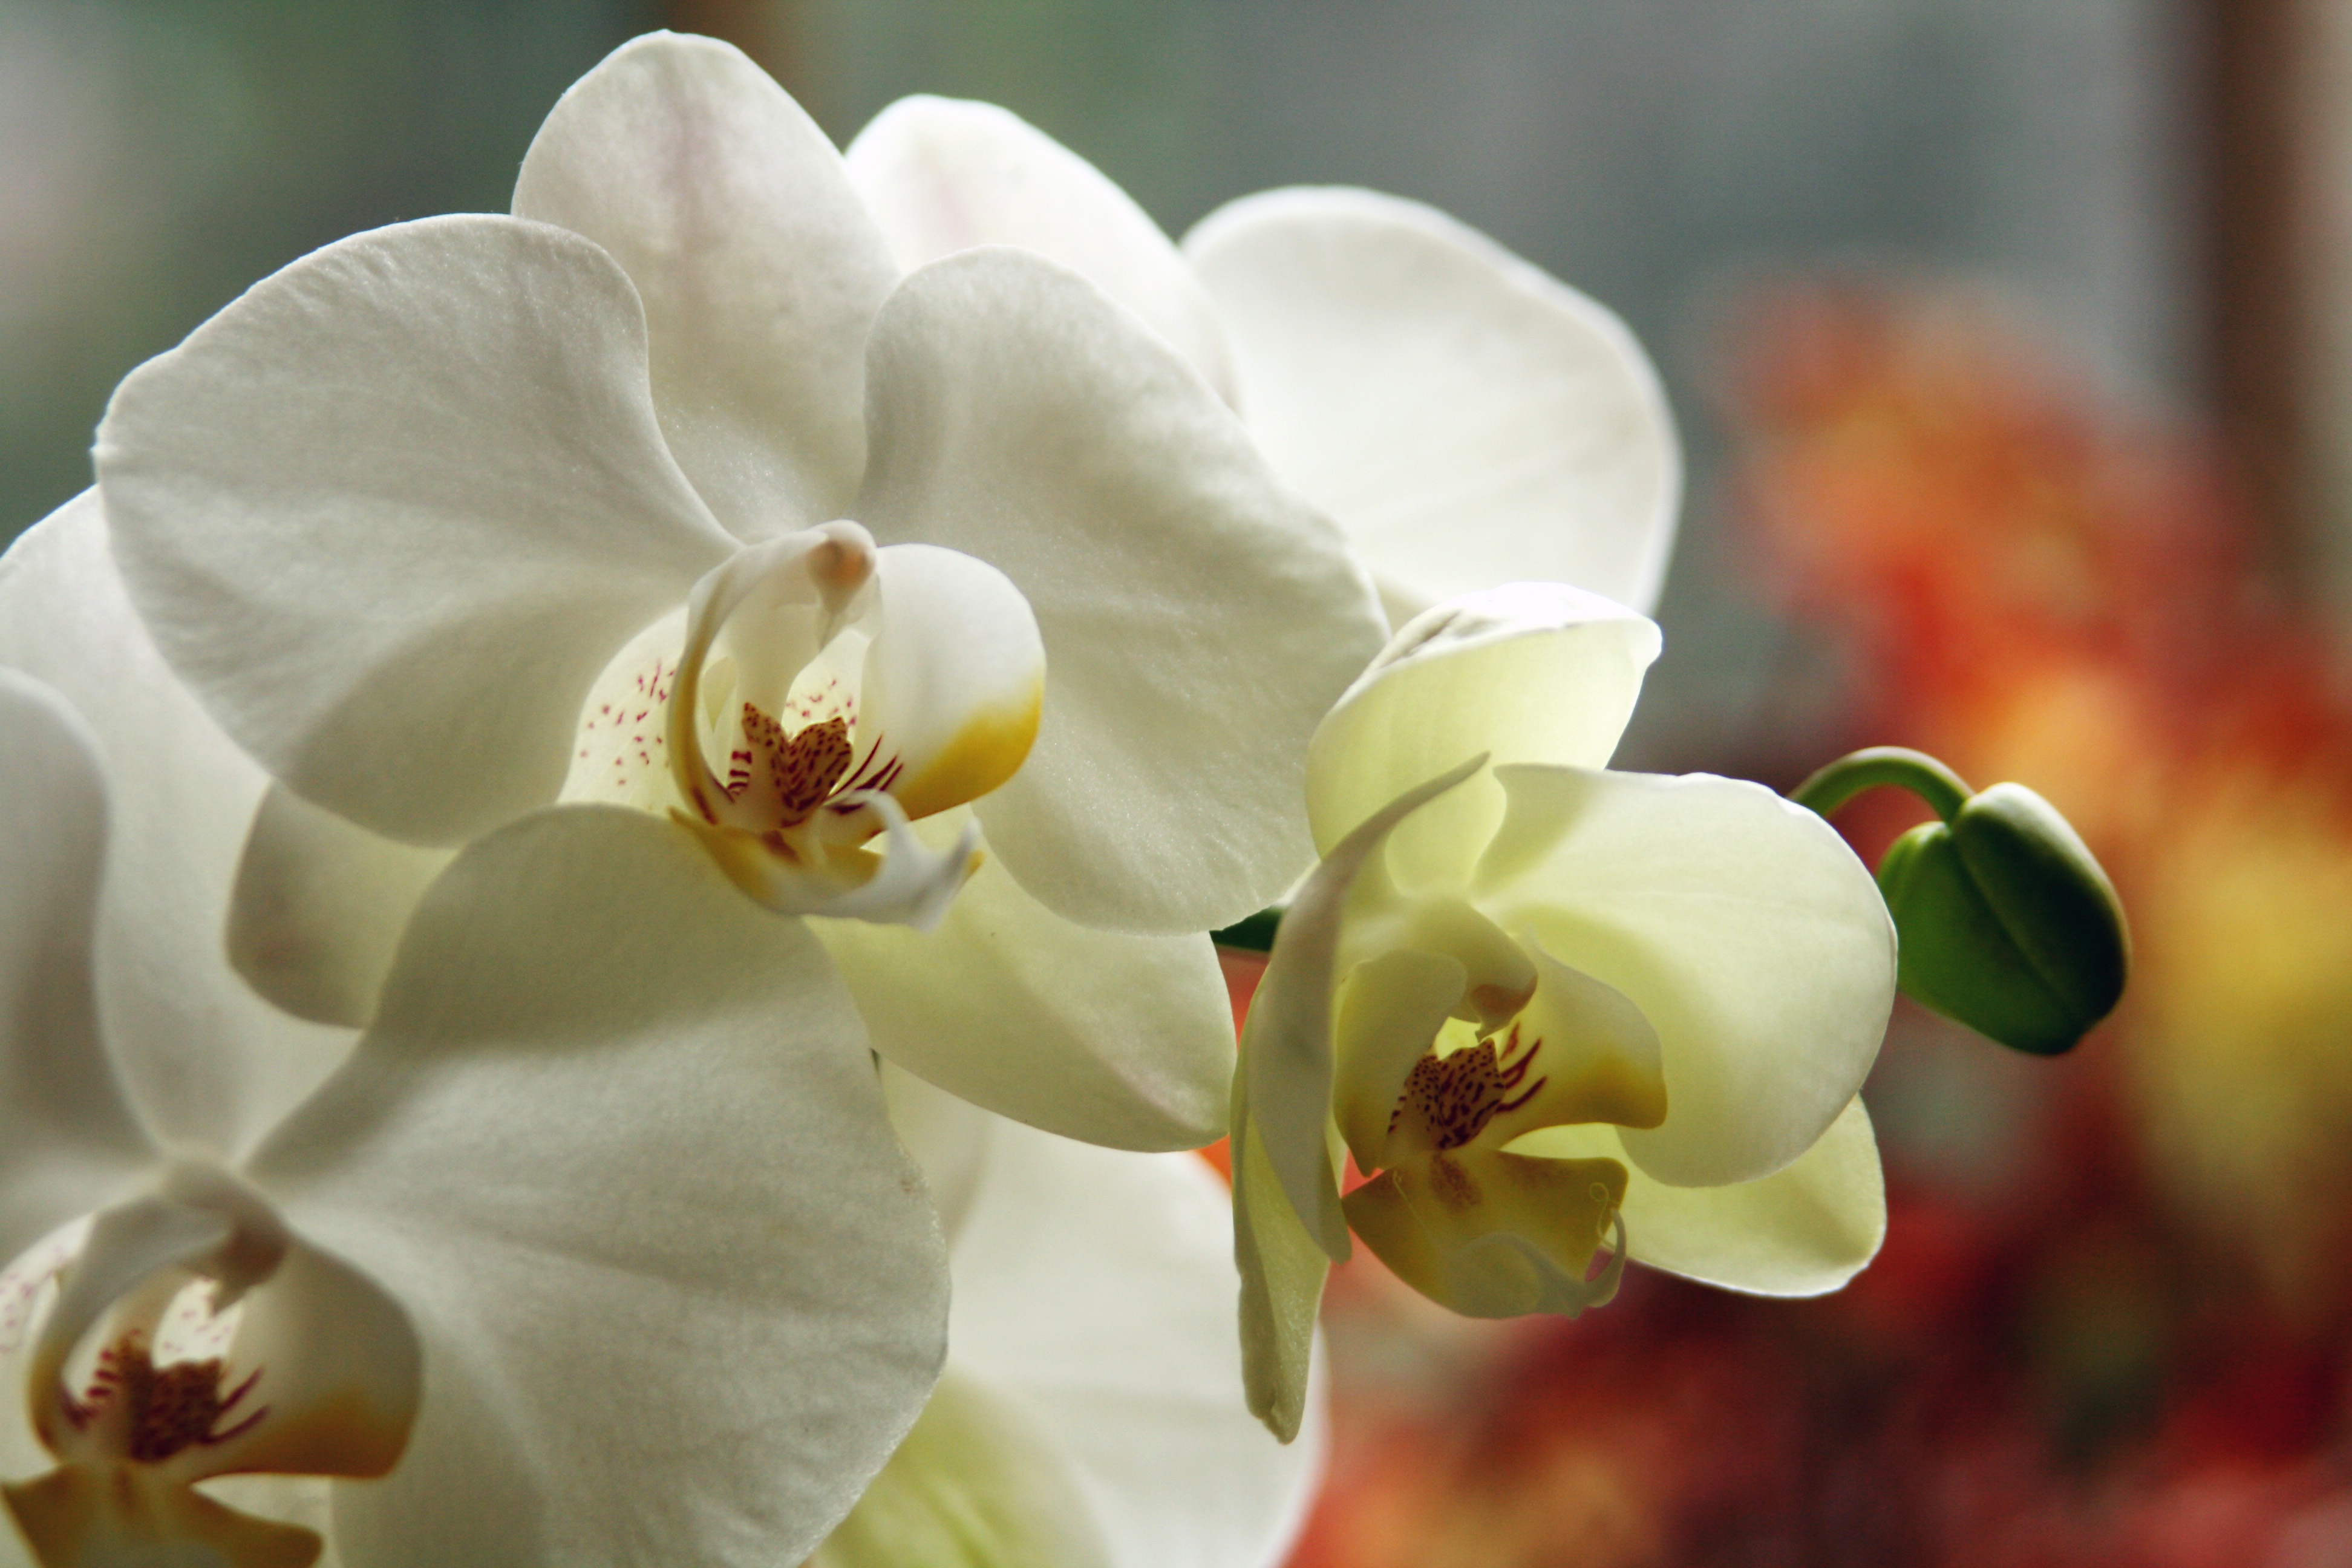
blossom, plant, flower, petal, bloom, botany, flora, white flower, orchid, close up, macro photography, flowering plant, land plant, moth orchid